Attacks on the United States (1900–1945)

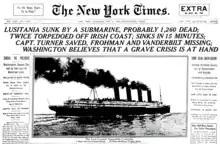
"The New York Times" article expressed the immediate recognition of the serious implications of the sinking, this lead story on May 8 having a section (below what is pictured here) titled "Nation's Course in Doubt".

The sinking of the RMS "Lusitania" occurred on May 7, 1915, during World War I, when the , a British ocean liner was torpedoed by the German U-boat "U-20" off the southern coast of Ireland near the Old Head of Kinsale. The "Lusitania", operated by the Cunard Line, was on a transatlantic voyage from New York City to Liverpool, carrying 1,959 passengers and crew, including men, women, and children from various countries. The ship was struck by a single torpedo on its starboard side, causing a secondary explosion believed to be from munitions stored in the cargo hold. This devastating blast caused the Lusitania to sink in just 18 minutes, plunging the majority of the vessel beneath the waves before many lifeboats could be launched. Of the 1,959 people on board, 1,198 died, including 128 Americans.